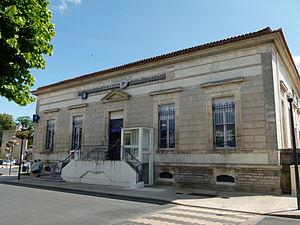
Le bâtiment de La Poste à Surgères, construit en 1822, est occupé par l'administration postale depuis la Libération.
Surgères est une commune du Sud-Ouest de la France, située dans le département de la Charente-Maritime, en région Nouvelle-Aquitaine. Ses habitants sont appelés les Surgériens.